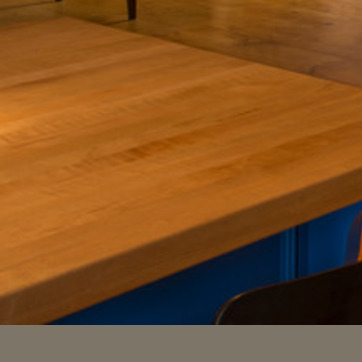
Material: wood